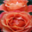
Label: rose